Smoker's macrophages

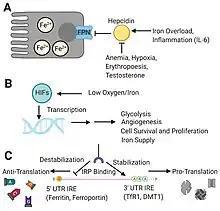
Diagram of iron homeostasis. A: The role of hepcidin; B:The effects of environmental factors; C: Genetic variation in iron homeostasis. Exposure to cigarette contents leads to abnormal ferritin metabolism and increased TFR1 activity.

Cigarettes contain a small amount of iron, but cumulatively a larger quantity in daily smoking. The increasing iron exposure in the lung and airway affects both respiratory and systemic iron homeostasis by modifying cellular response. Although direct etiologic link has not been established, there is a 4-fold increase in intracellular iron level and a concomitant iron release observed in smoker’s macrophage. While iron-loading affects macrophage activation and functions, excessive extracellular iron favors bacterial growth. Normally, activated alveolar macrophage secretes lipocalin-2 which traps bacterial siderophores and prevents bacterial iron uptake. Iron imbalance locally in the lung thus results in higher risk of infection.